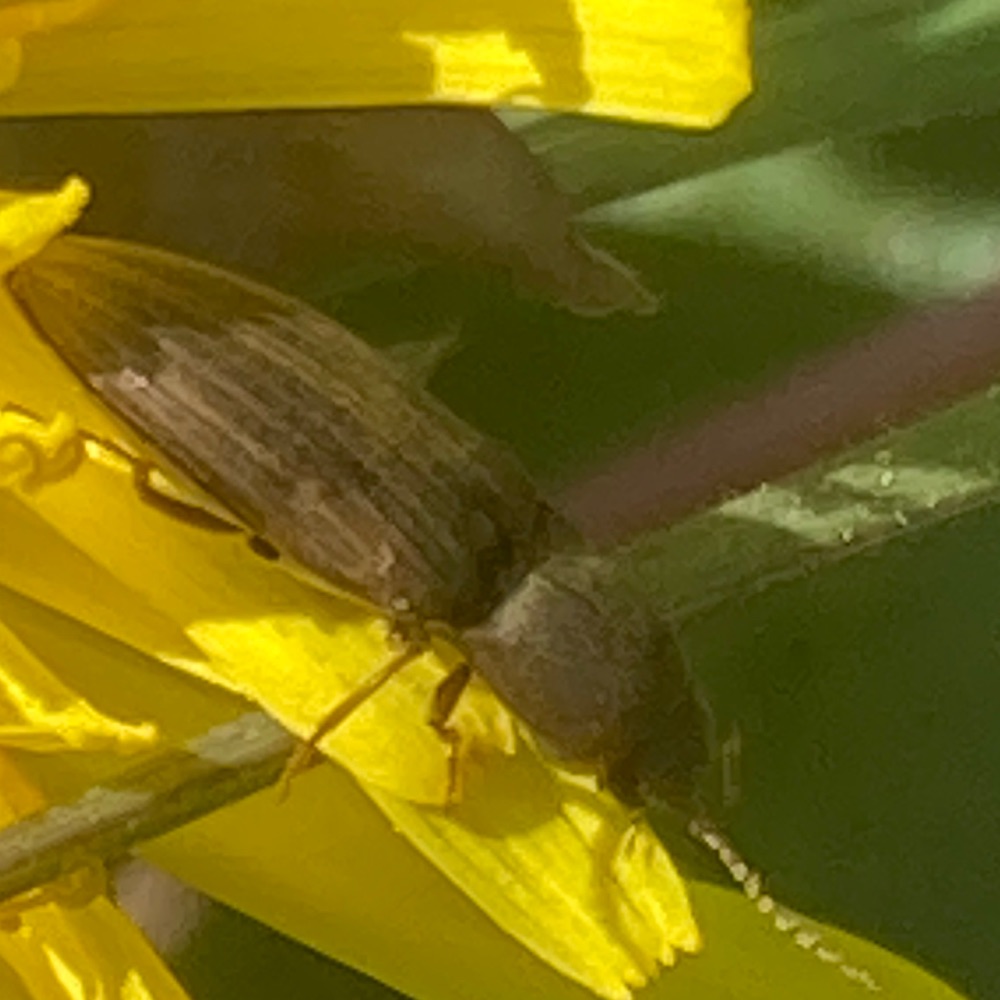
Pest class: clickbeetles_wireworms